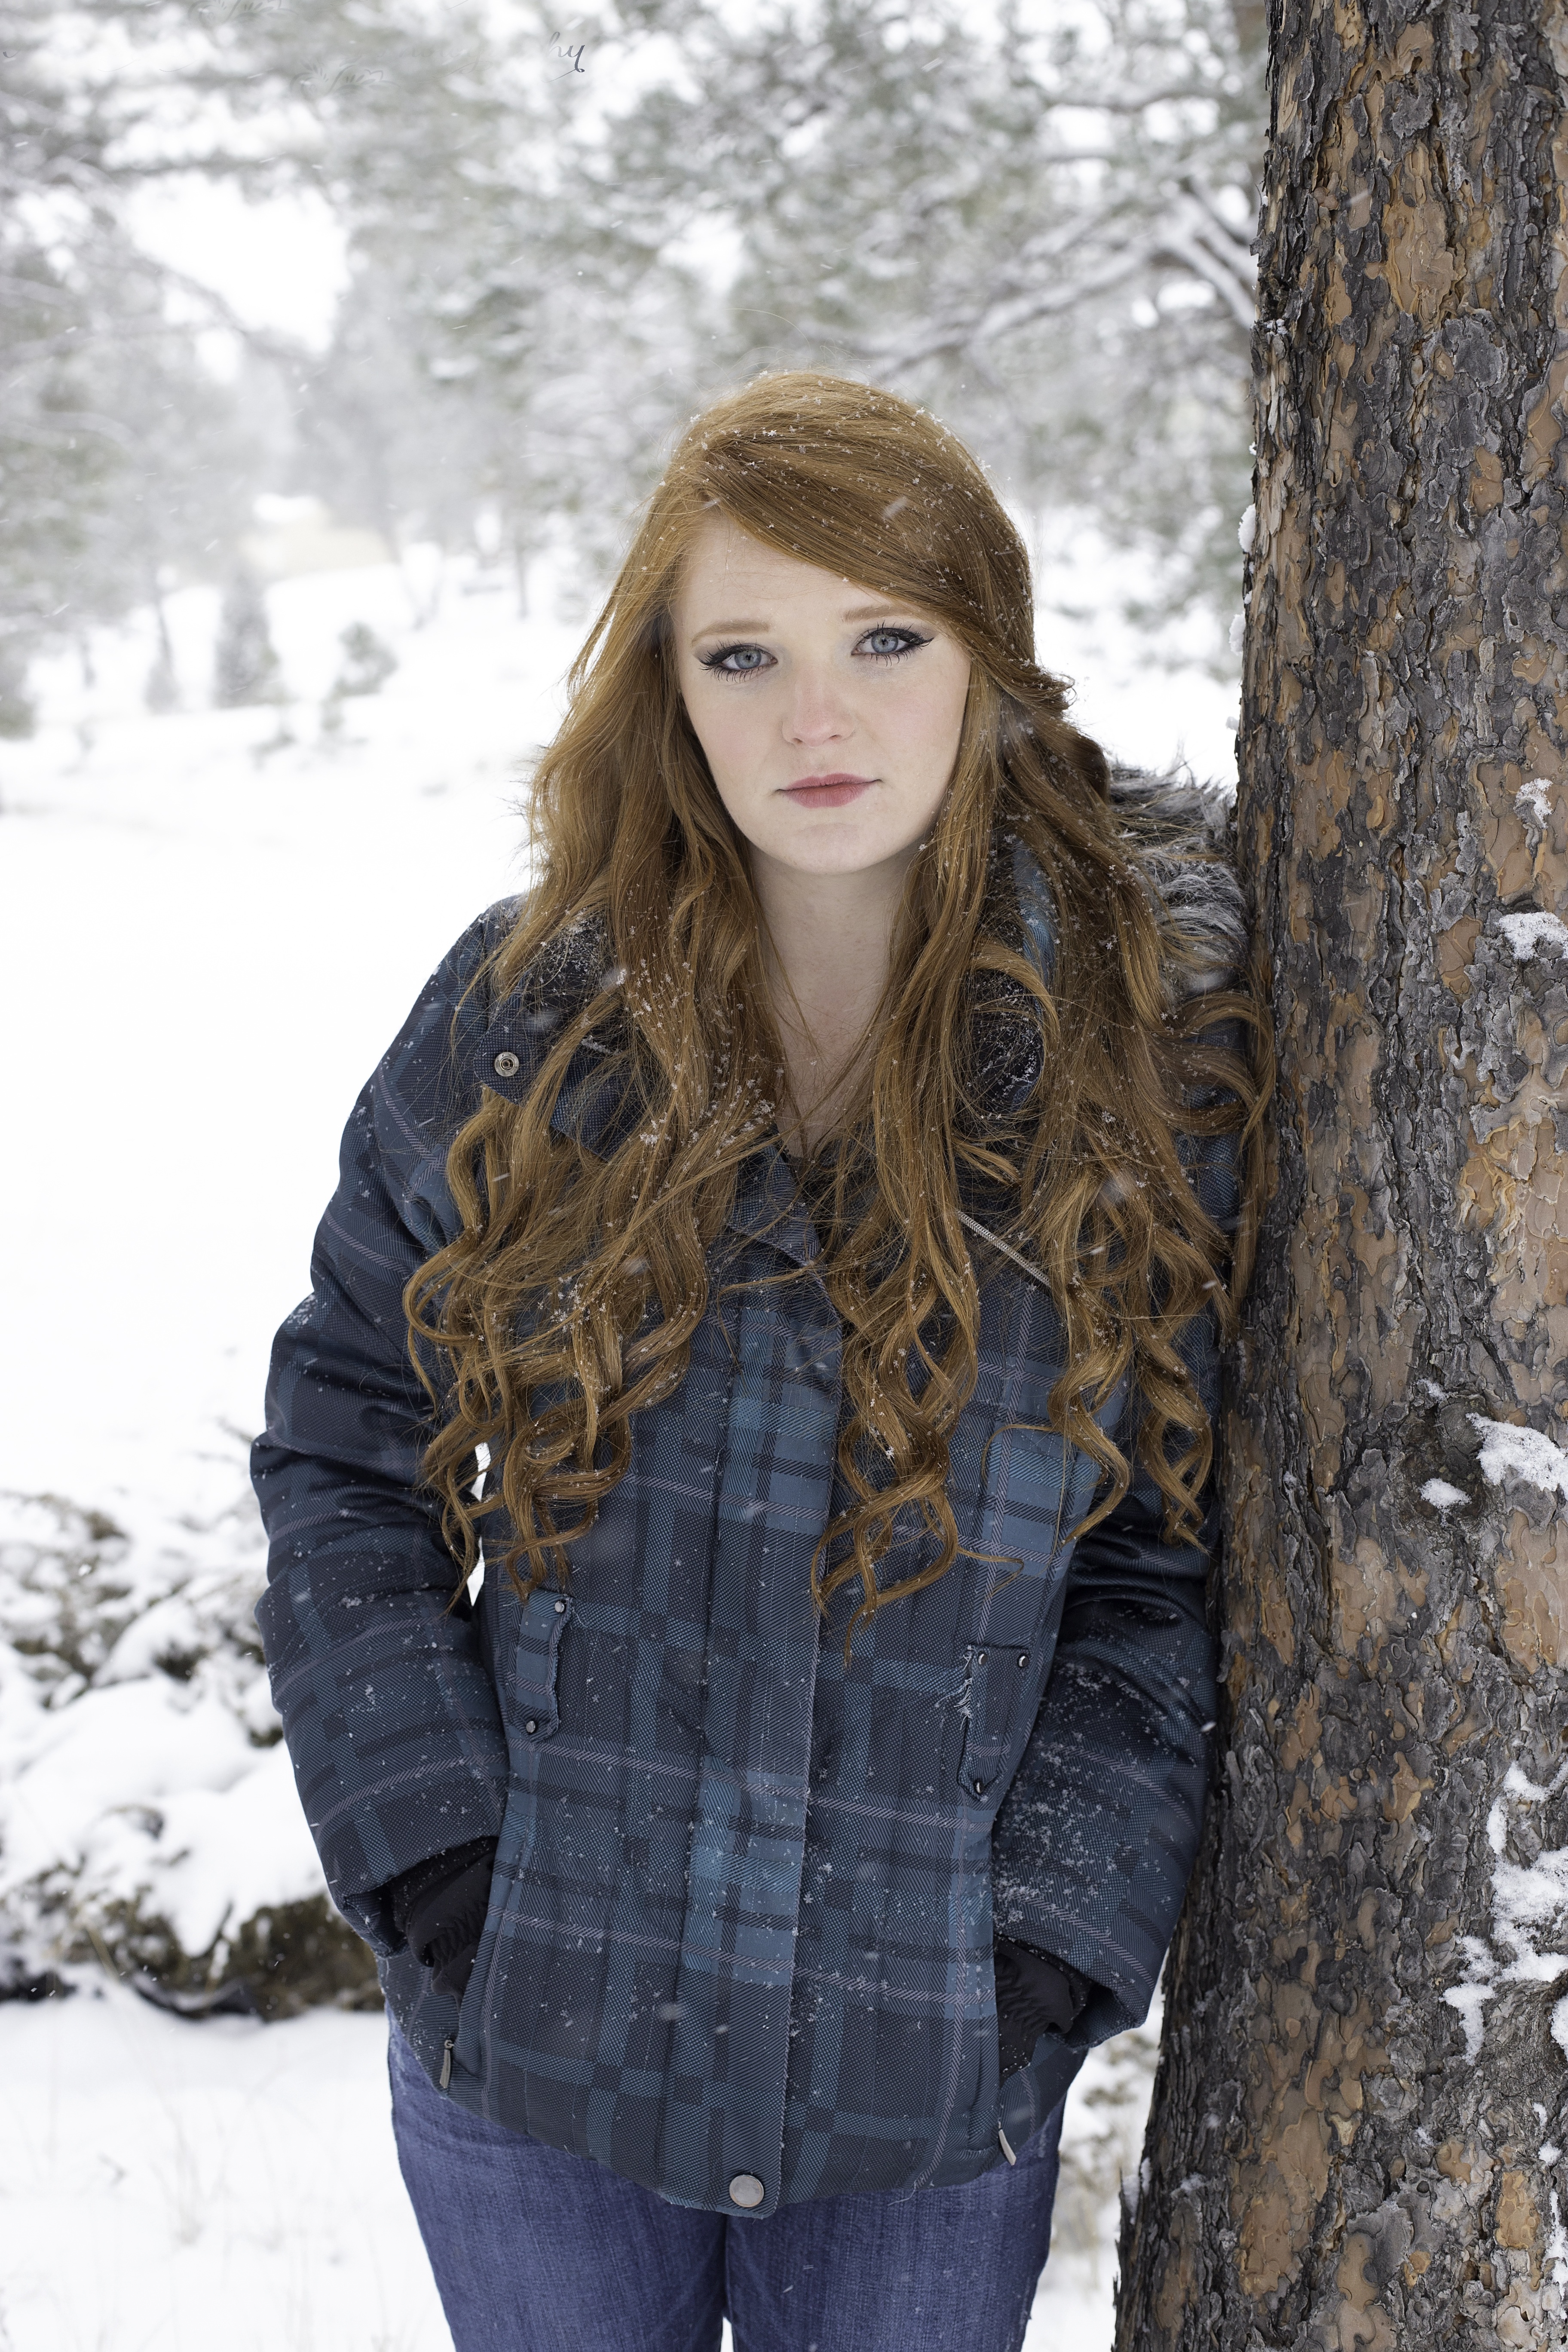
snow, winter, girl, woman, leather, fur, pattern, portrait, model, young, spring, fashion, clothing, jacket, outerwear, season, material, denim, snowing, long hair, textile, footwear, redhead, photo shoot, redhead woman, fur clothing